Hans von Seeckt

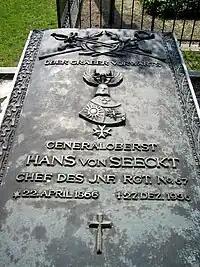
Seeckt's grave at Invalidenfriedhof, Berlin

At the outbreak of the First World War, Seeckt held the rank of lieutenant colonel and served as chief of staff for Ewald von Lochow in the German III Corps. On mobilisation, the III Corps was assigned to the 1st Army on the right wing of the forces for the Schlieffen Plan offensive in August 1914 on the Western Front. Early in 1915, after they were attacked by the French near Soissons, Seeckt devised a counterattack that took thousands of prisoners and dozens of guns. He was promoted to colonel on 27 January 1915. In March 1915, he was transferred to the Eastern front to serve as chief of staff to General August von Mackensen of the German 11th Army. He played a major role in the planning and executing of Mackensen's highly successful campaigns.